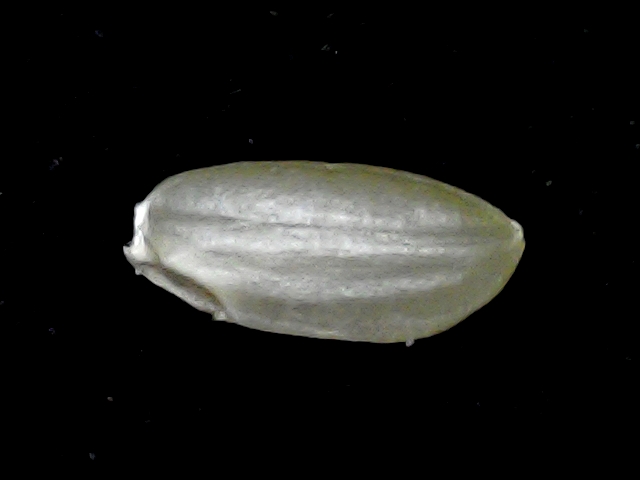
Rice variety: BD39